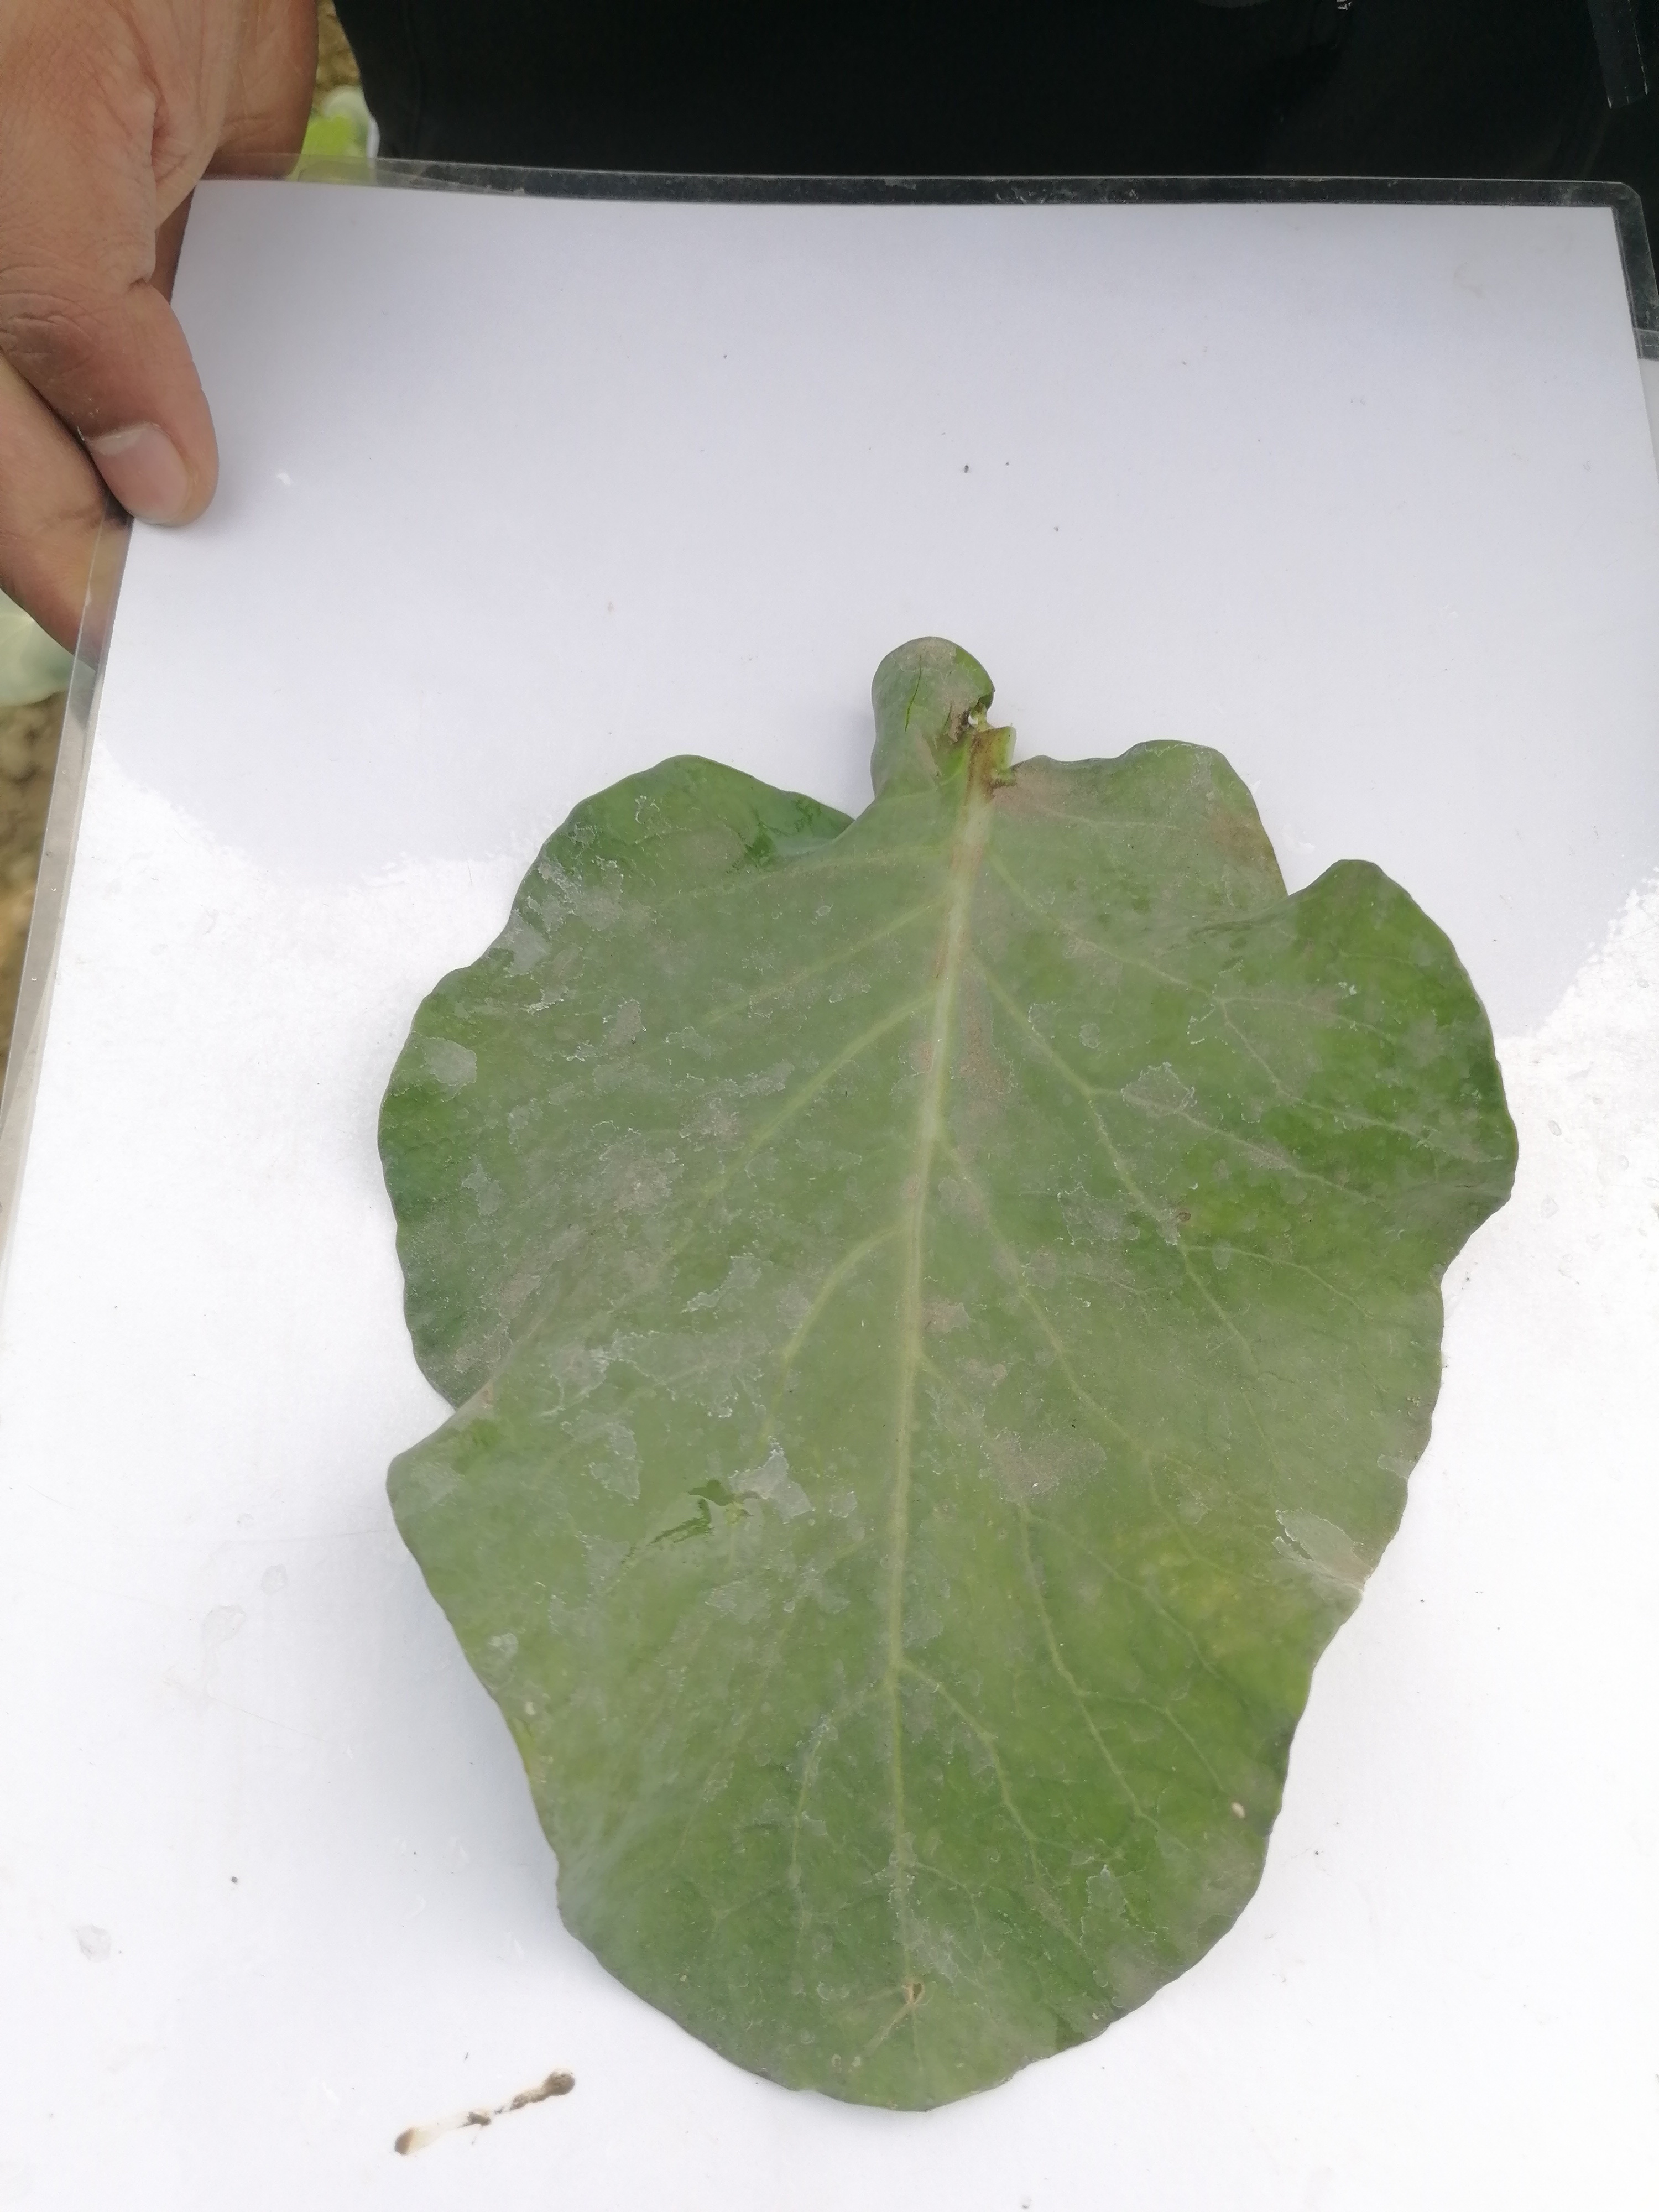
Label: Healthy